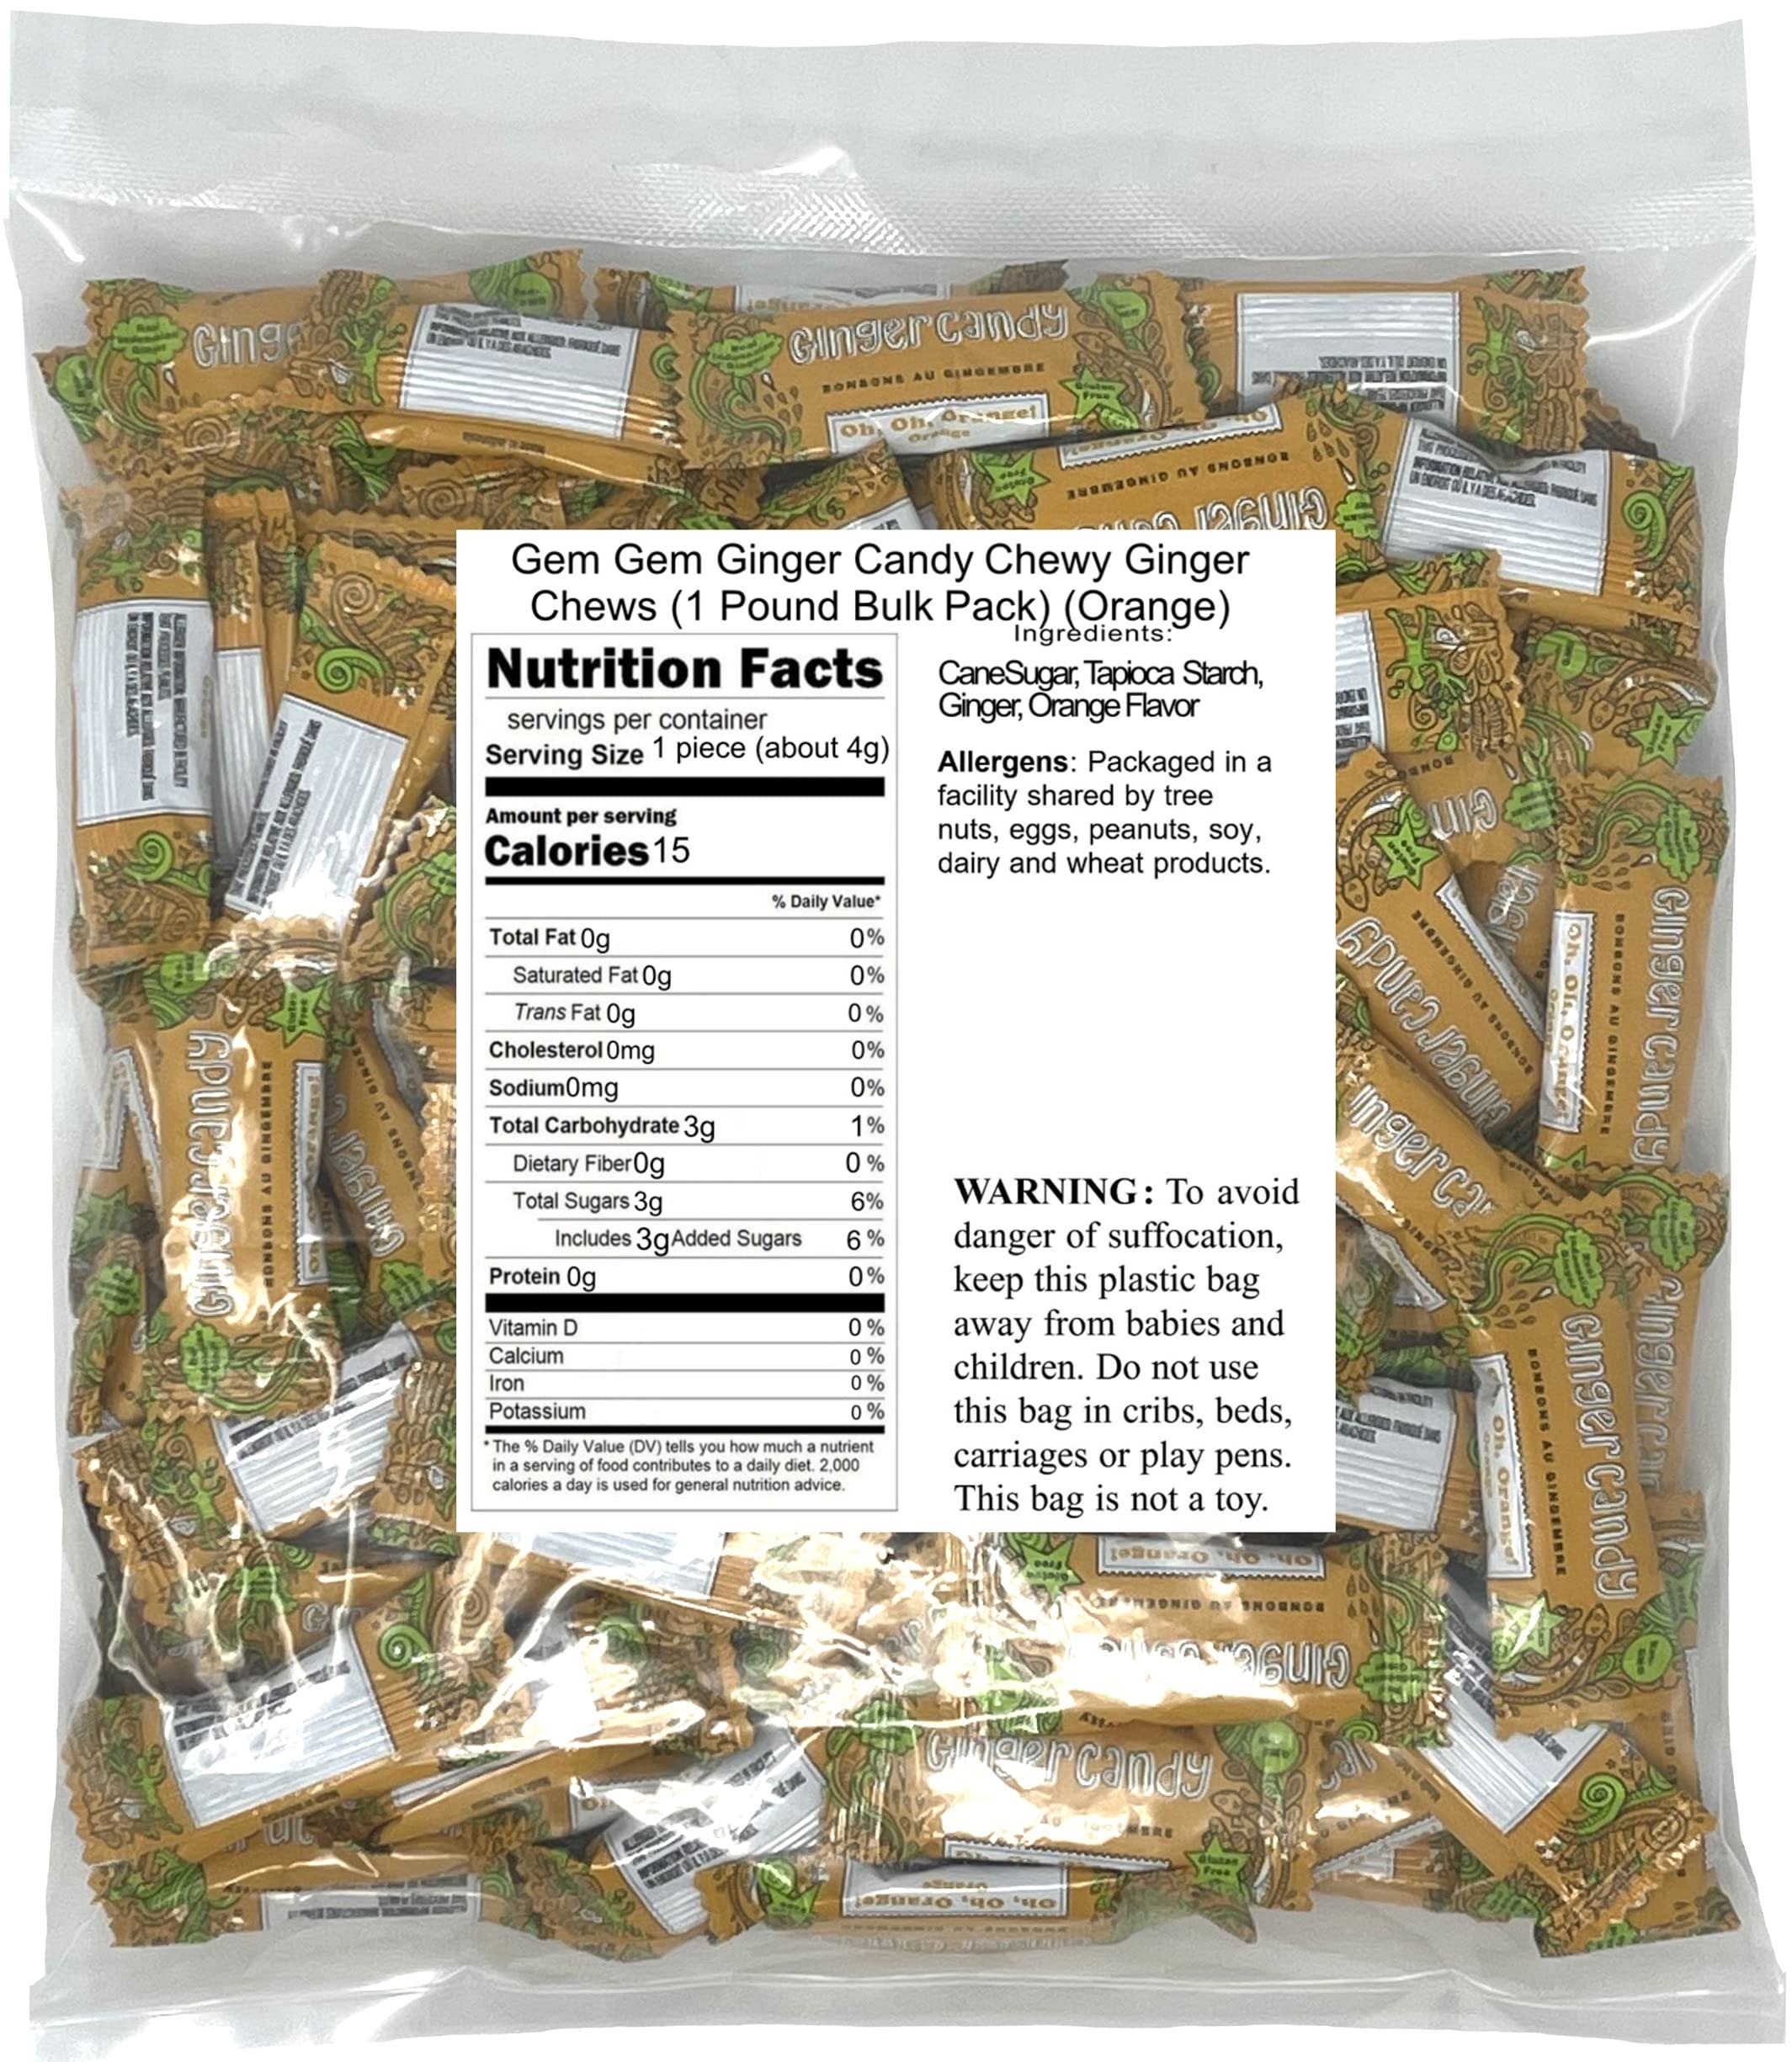
Item Name: Gem Gem Ginger Candy Chewy Ginger Chews (1 Pound Bulk Pack) (Orange)
Bullet Point 1: Good for Nausea, Morning Sickness, Menstrual Cramps, Motion Sickness, Stomach Digestion, Colds and Flu
Bullet Point 2: Made by real ginger from Indonesia Java Island
Bullet Point 3: Use real cane sugar, NO high-fructose or corn sryup
Bullet Point 4: Non GMO, Gluten Free, Vegan
Bullet Point 5: NO trans fat, cholesterol free
Product Description: Each piece of Gem Gem chewy ginger has been kettle cooked for 3 hours which bring out its richer and more intense ginger flavors! Non-GMO, Gluten Free and Vegan!! Our ginger candies are Jam-Packed with Positivity!!
Value: 16.0
Unit: Ounce

Price: 17.5